IEBus

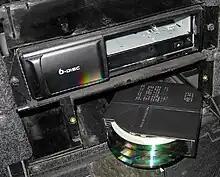
A CD changer with six CDs cartridge installed in a trunk room of a car.

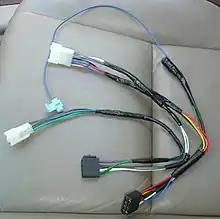
A wire harness for a car audio headunit

Each manufacturer has its own name, but it is not an alias of IEBus. Those are specifications of wire harness which comprise control cables based on IEBus, OSI model layer 3 and above communication protocol, audio cables, interconnection couplers, and so on.